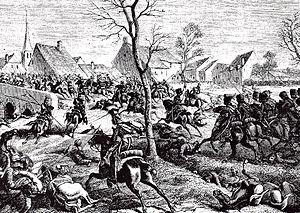
Combat de Berry-au-Bac (5 mars 1814). La cavalerie française de la Garde culbute les cosaques russes
Le combat de Berry-au-Bac se déroule le 5 mars 1814 à Berry-au-Bac, dans le département de l'Aisne, et oppose la cavalerie française commandée par Napoléon Iᵉʳ aux cosaques du général Ferdinand von Wintzingerode. Au cours de l'affrontement, les Français s'emparent du pont sur l'Aisne et refoulent les cavaliers russes, ce qui permet au reste des troupes de Napoléon de franchir la rivière.
Ambroise Skarżyński, né le 7 décembre 1787 et mort le 6 juin 1868, est un officier polonais ayant servi durant les guerres napoléoniennes.
Les éclaireurs de la Garde impériale sont des régiments de cavalerie légère de la Garde impériale sous le Premier Empire, créés par décrets des 4 et 9 décembre 1813.
Berry-au-Bac est une commune française située dans le département de l'Aisne, en région Hauts-de-France.